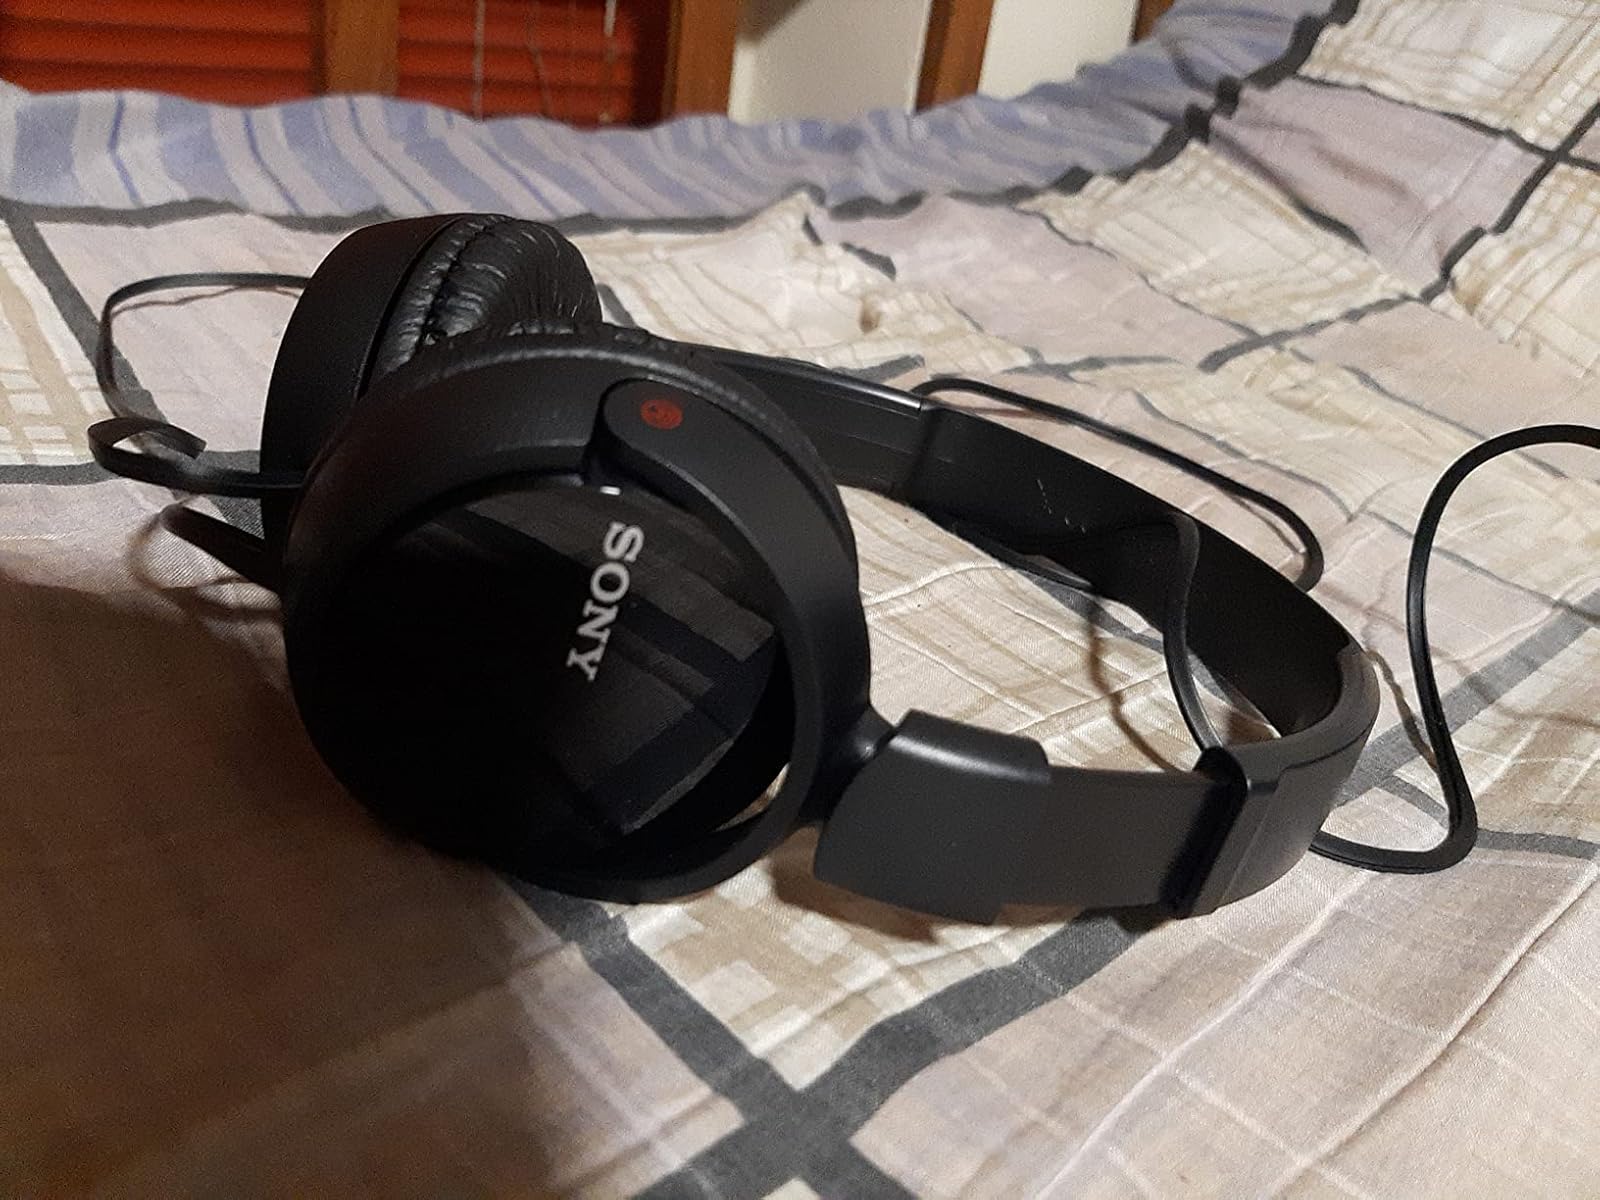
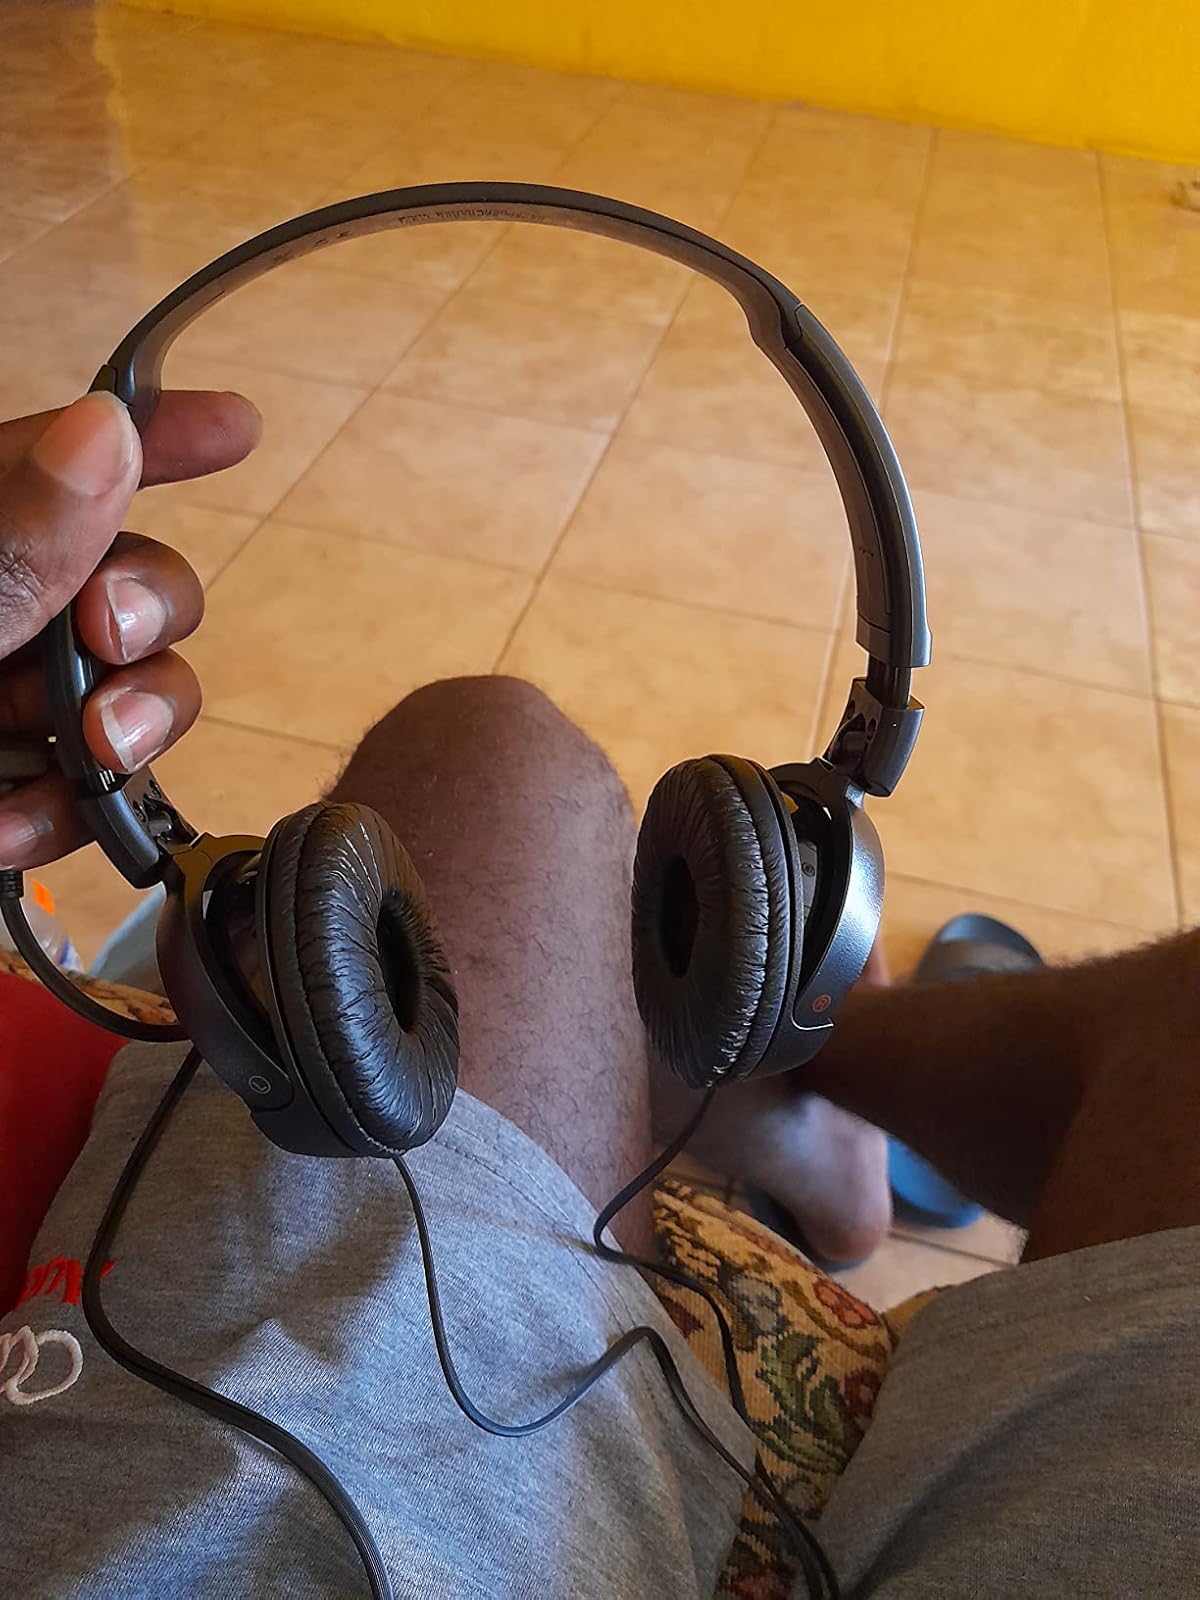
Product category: headphones
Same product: yes